Lipid bilayer

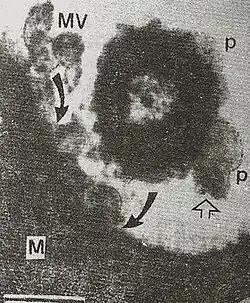
Exocytosis of outer membrane vesicles (MV) liberated from inflated periplasmic pockets (p) on surface of human "Salmonella" 3,10:r:- pathogens docking on plasma membrane of macrophage cells (M) in chicken ileum, for host-pathogen signaling "in vivo".

Exocytosis in prokaryotes: Membrane vesicular exocytosis, popularly known as membrane vesicle trafficking, a Nobel prize-winning (year, 2013) process, is traditionally regarded as a prerogative of eukaryotic cells. This "myth" was however broken with the revelation that nanovesicles, popularly known as bacterial outer membrane vesicles, released by gram-negative microbes, translocate bacterial signal molecules to host or target cells to carry out multiple processes in favour of the secreting microbe e.g., in "host cell invasion" and microbe-environment interactions, in general.